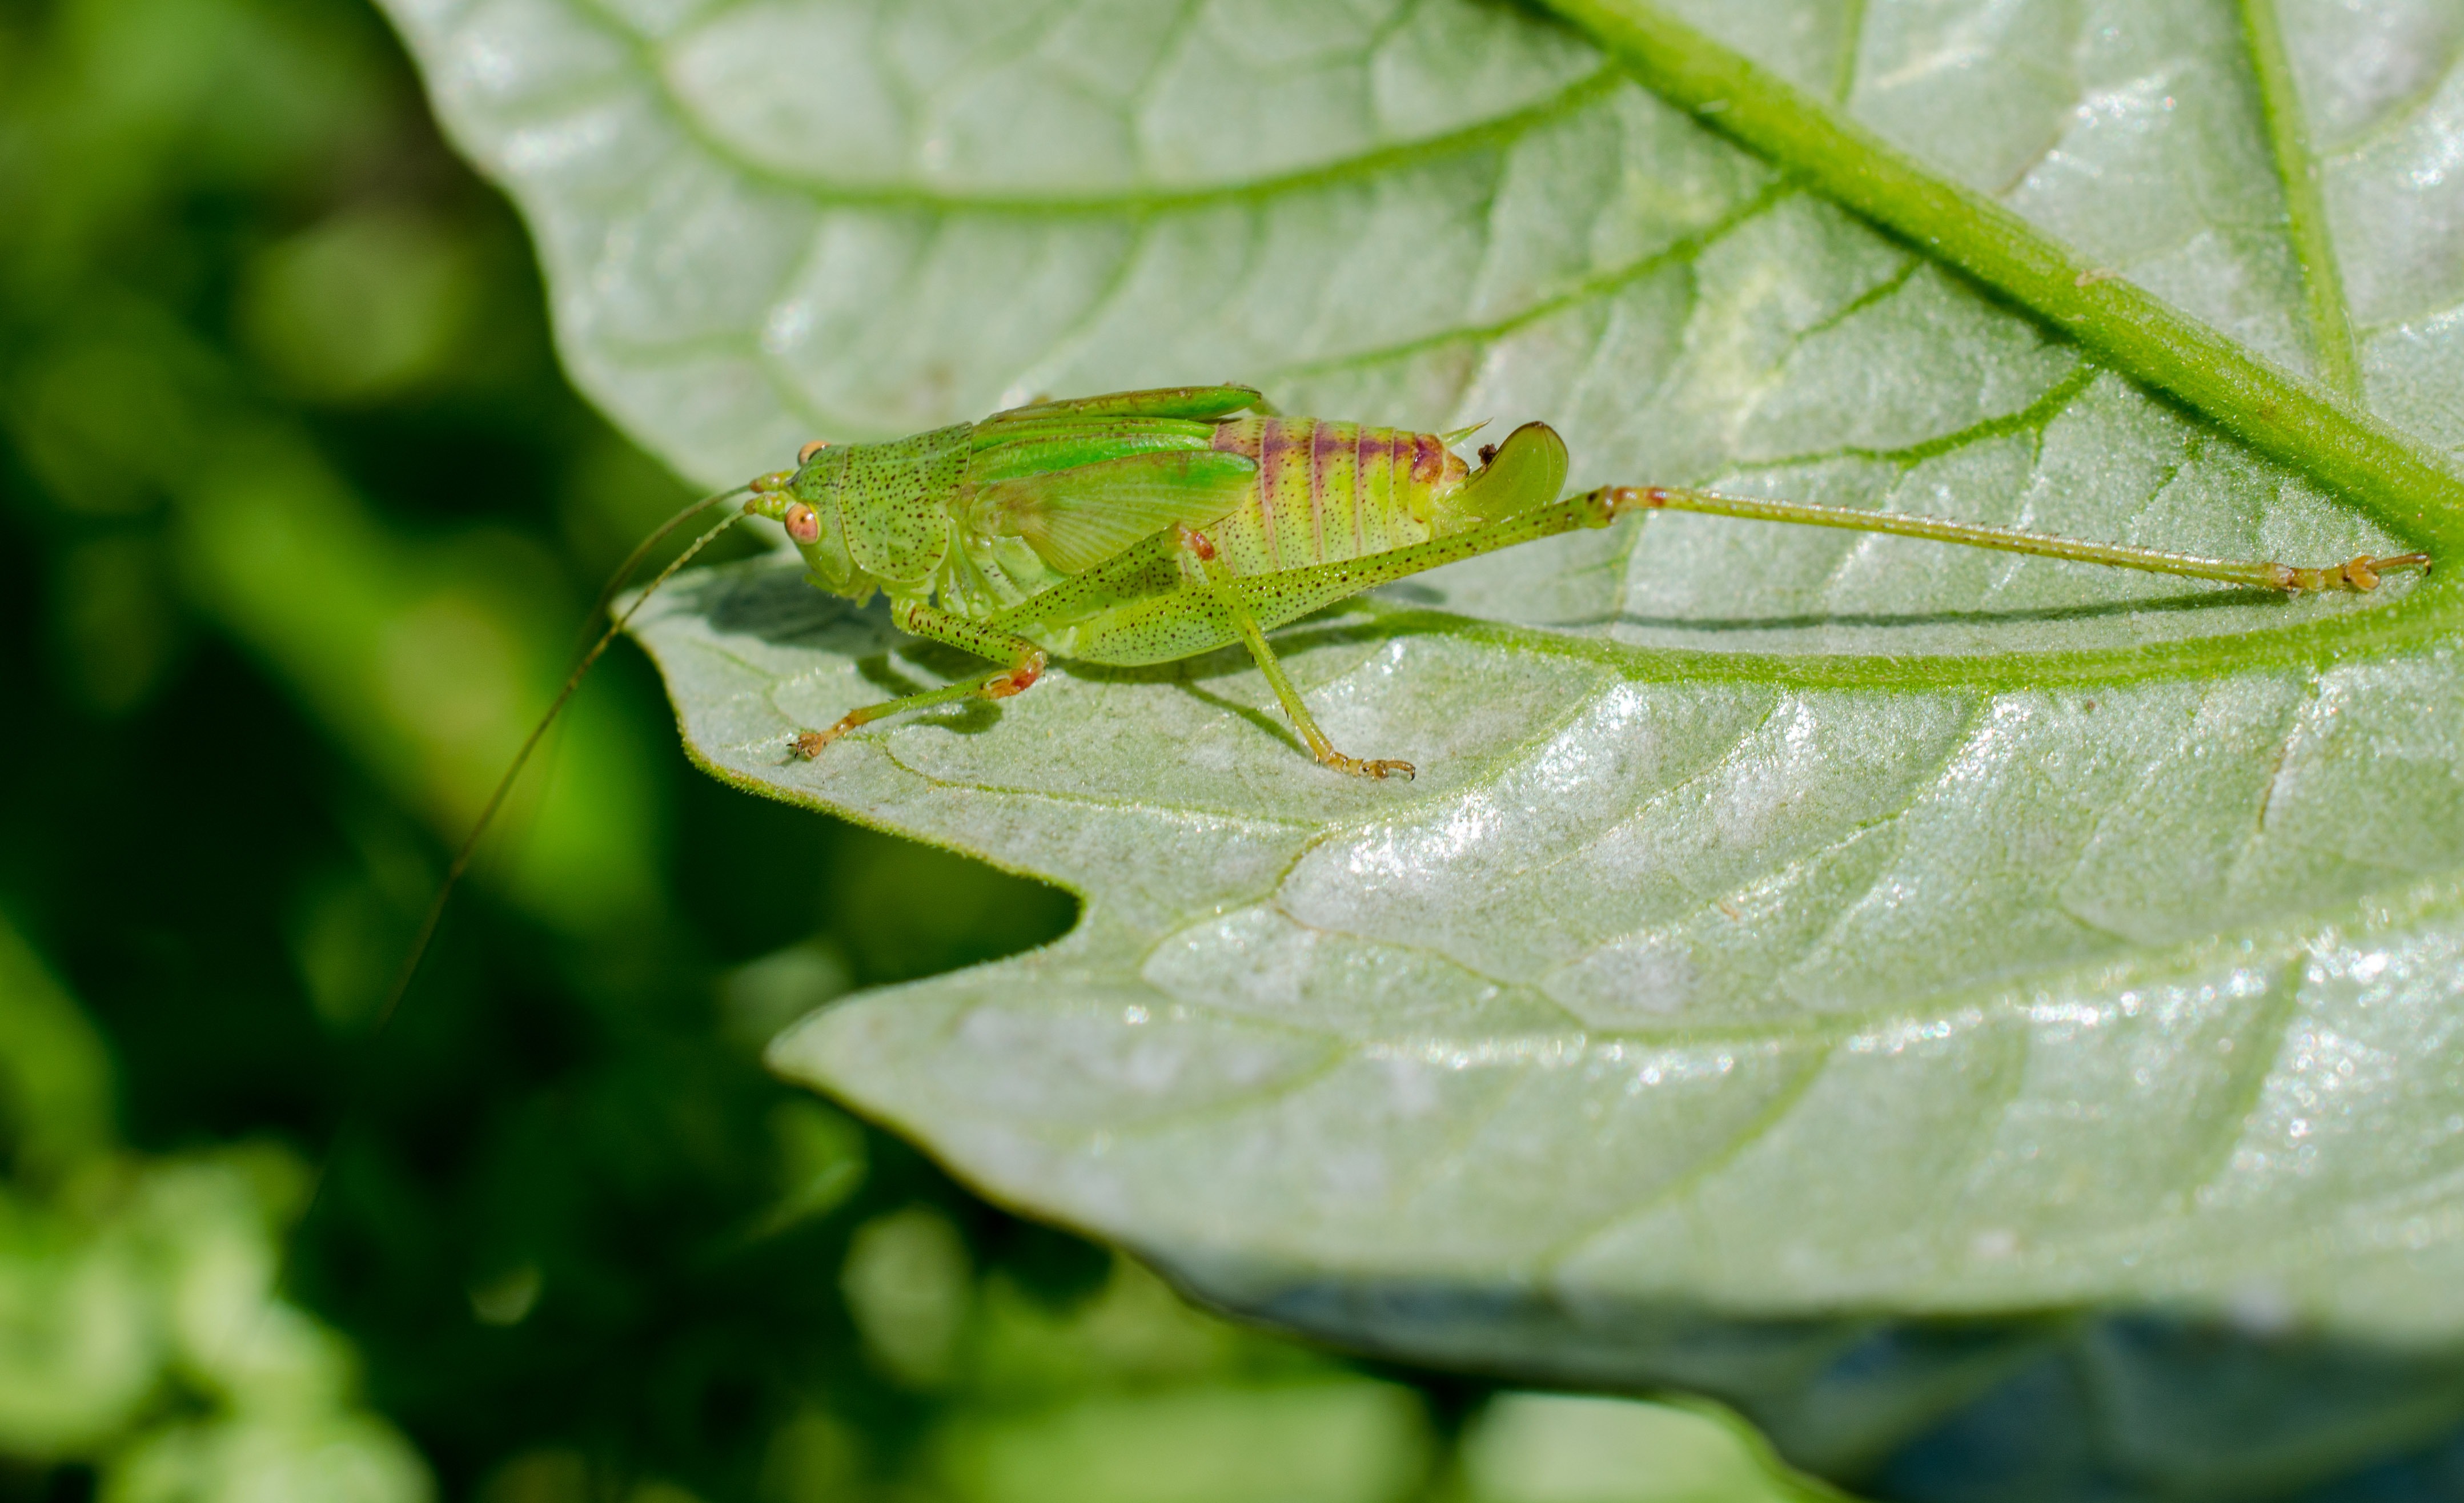
leaf, green, insect, macro, fauna, invertebrate, close up, grasshopper, leafhopper, macro photography, arthropod, true bugs, cricket like insect